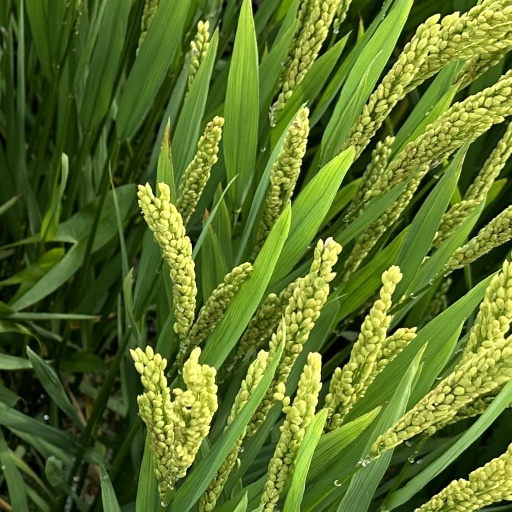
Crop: rice